Susanne Augustesen

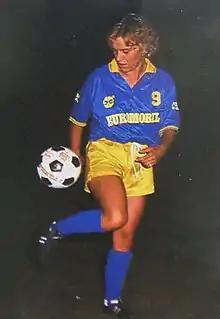
Augustesen with Modena in 1989

Susanne "Susy" Augustesen (born 10 May 1956) is a Danish former international footballer who played club football for many years in Italy.